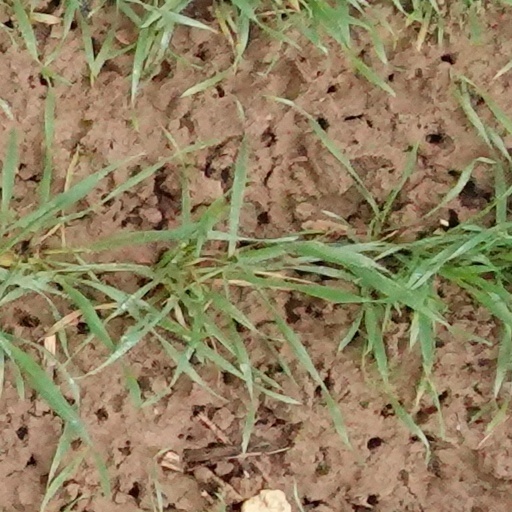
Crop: wheat